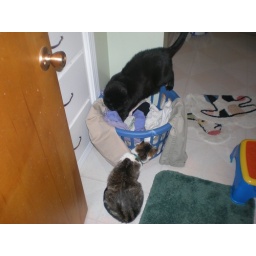
Something in the dirty clothes was driving them batty. Hopefully not a mouse!